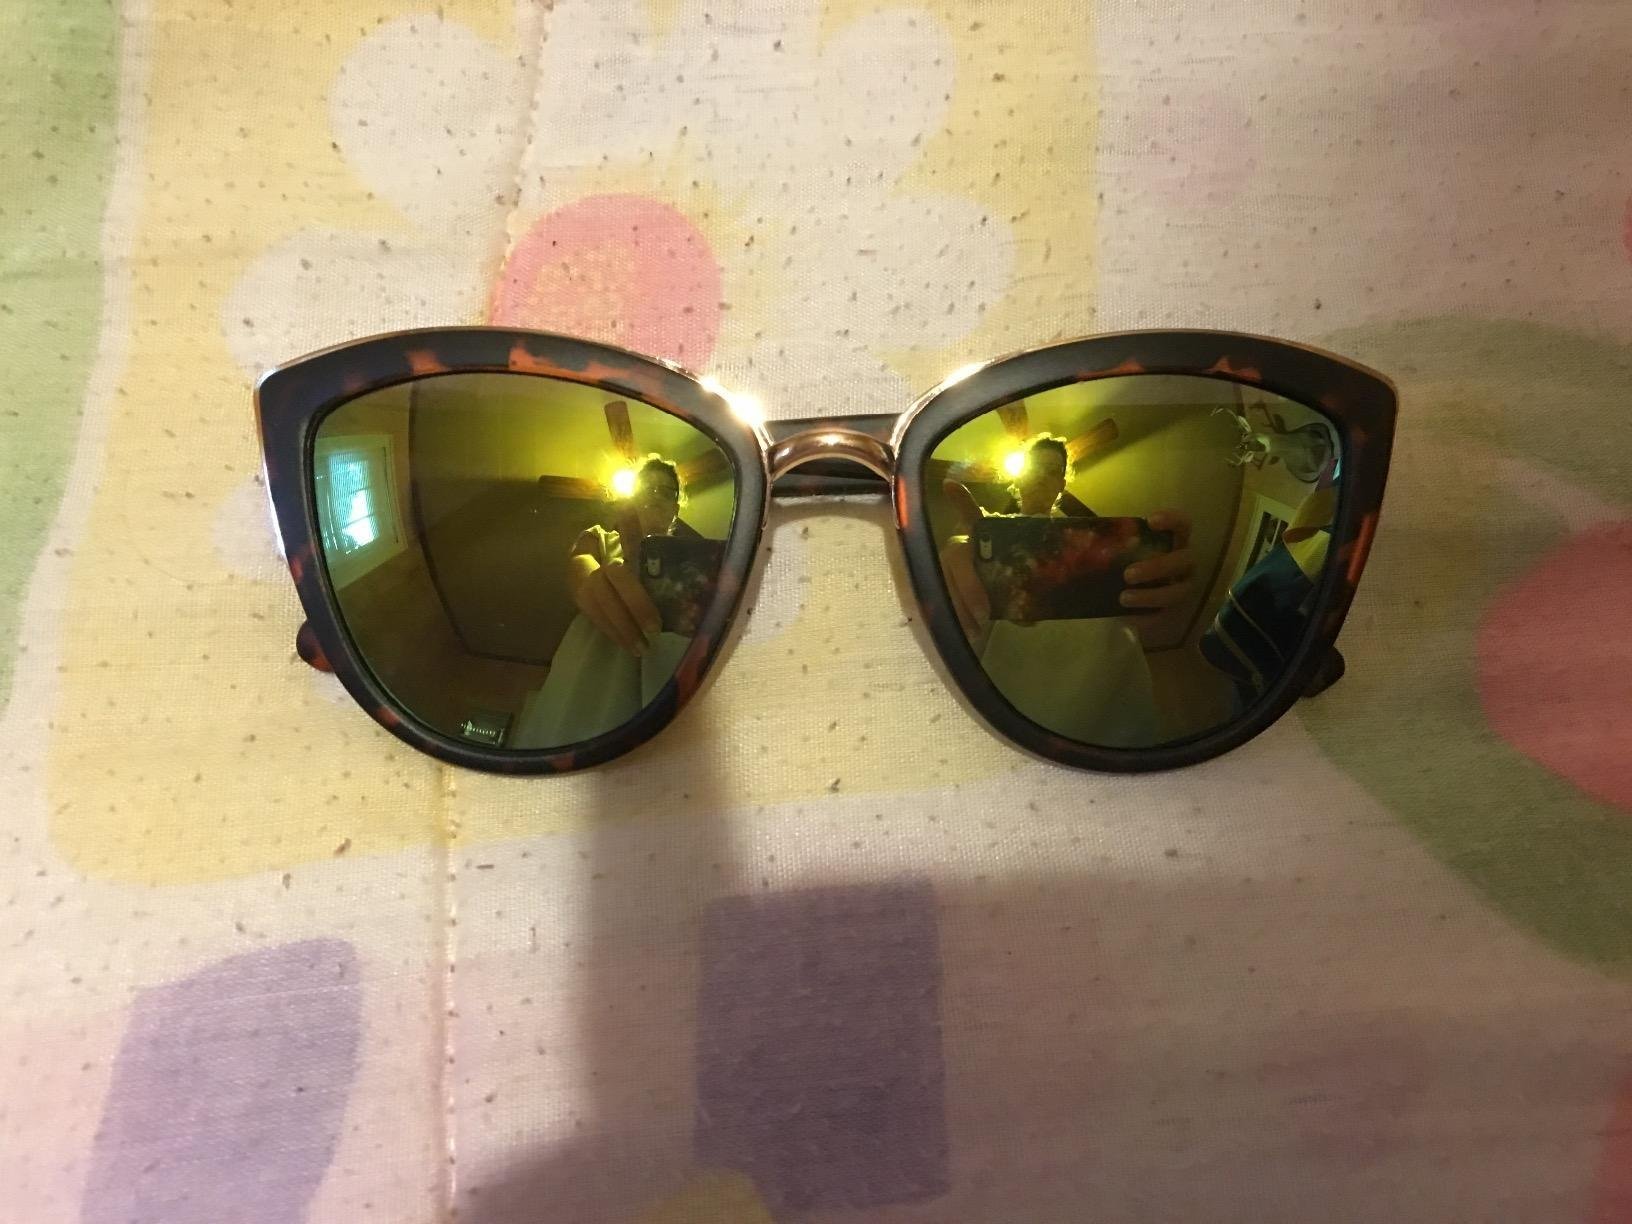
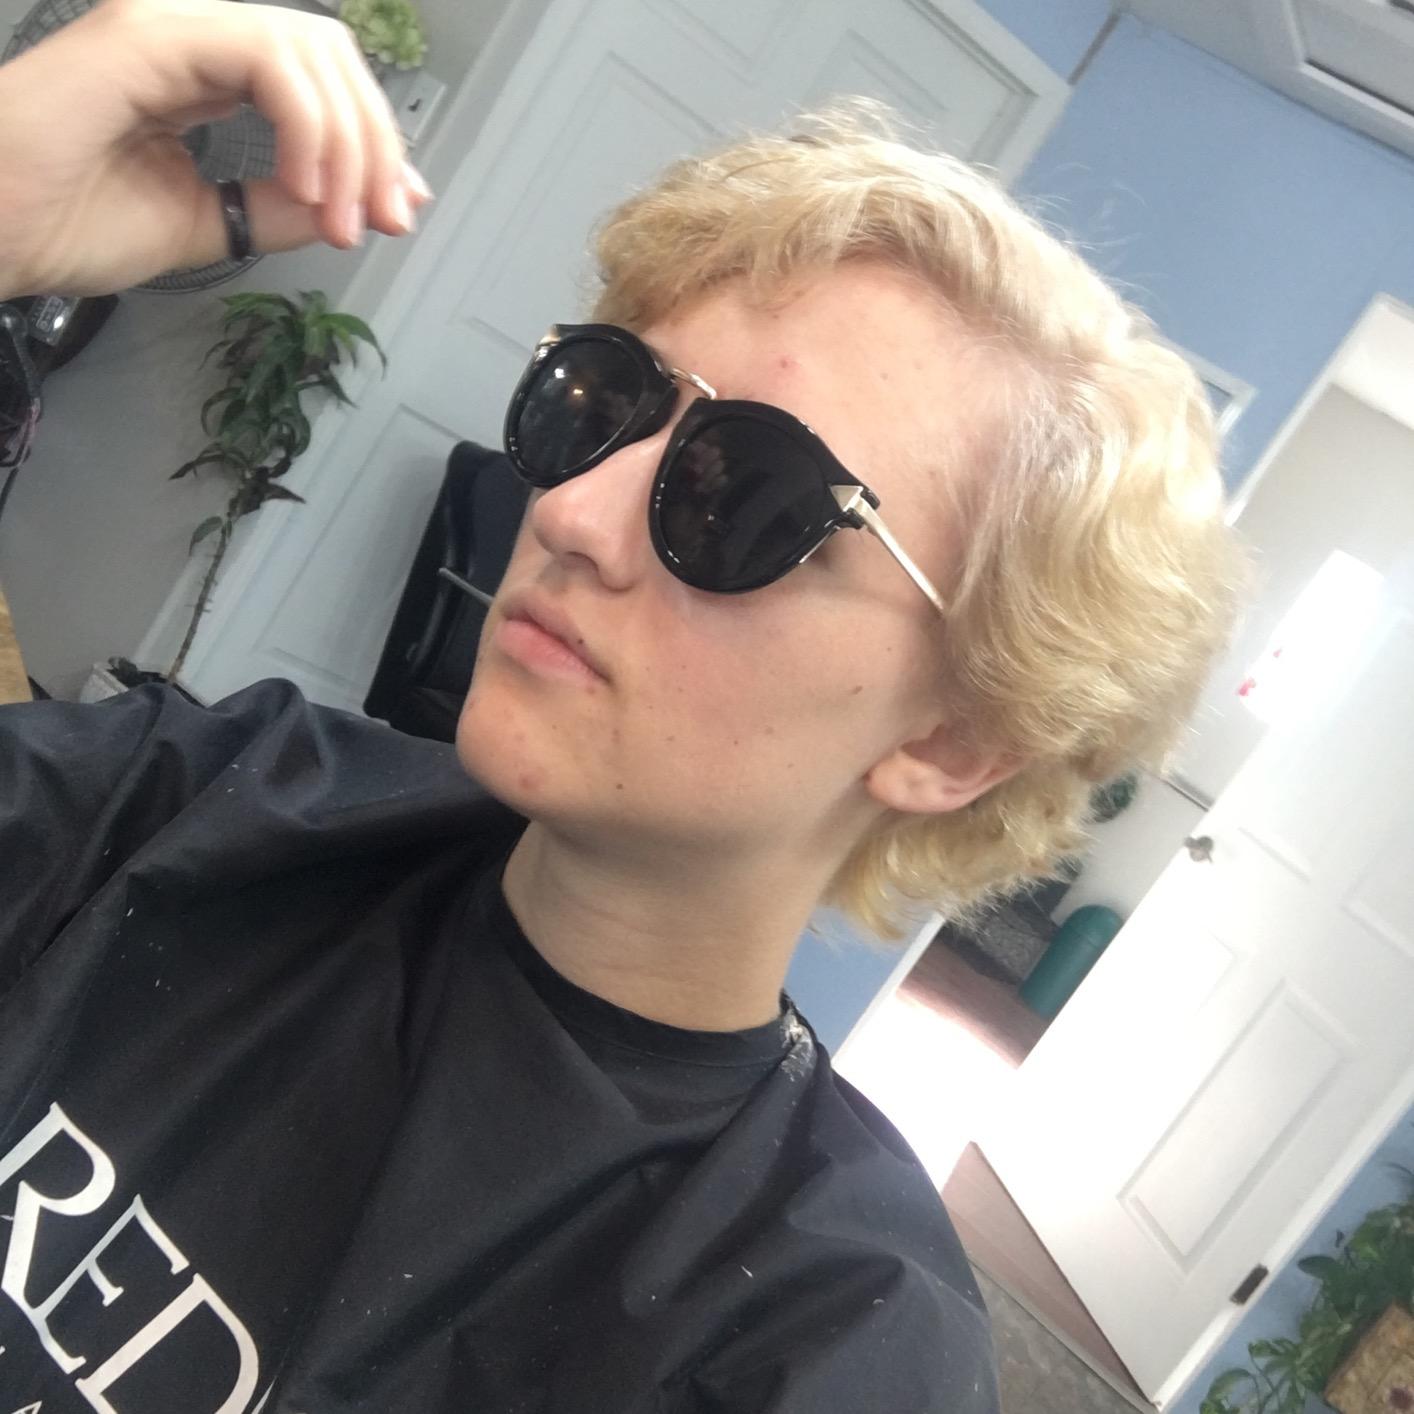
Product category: accessories_sunglasses
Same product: no